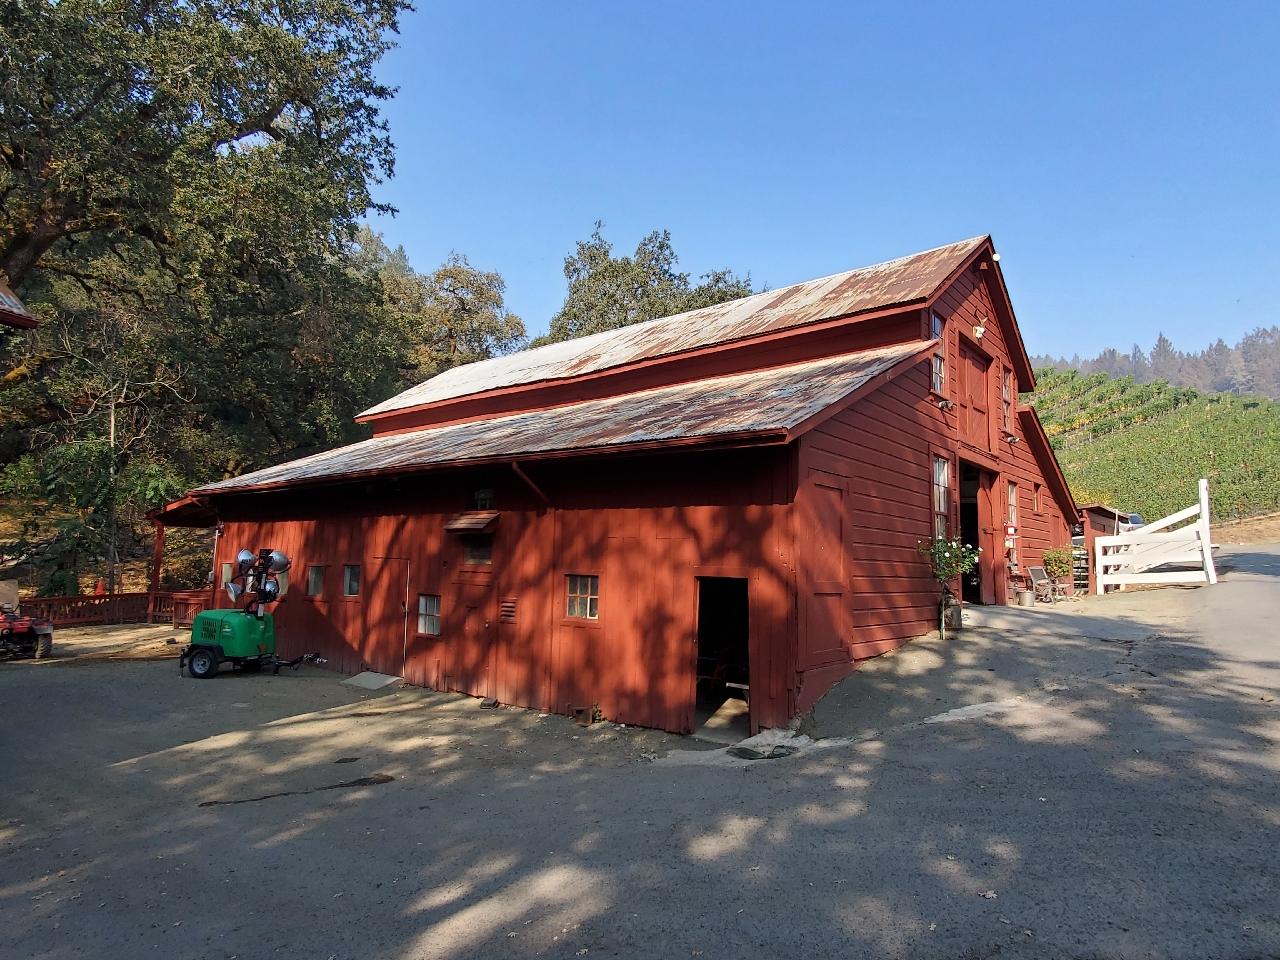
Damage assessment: no_damage